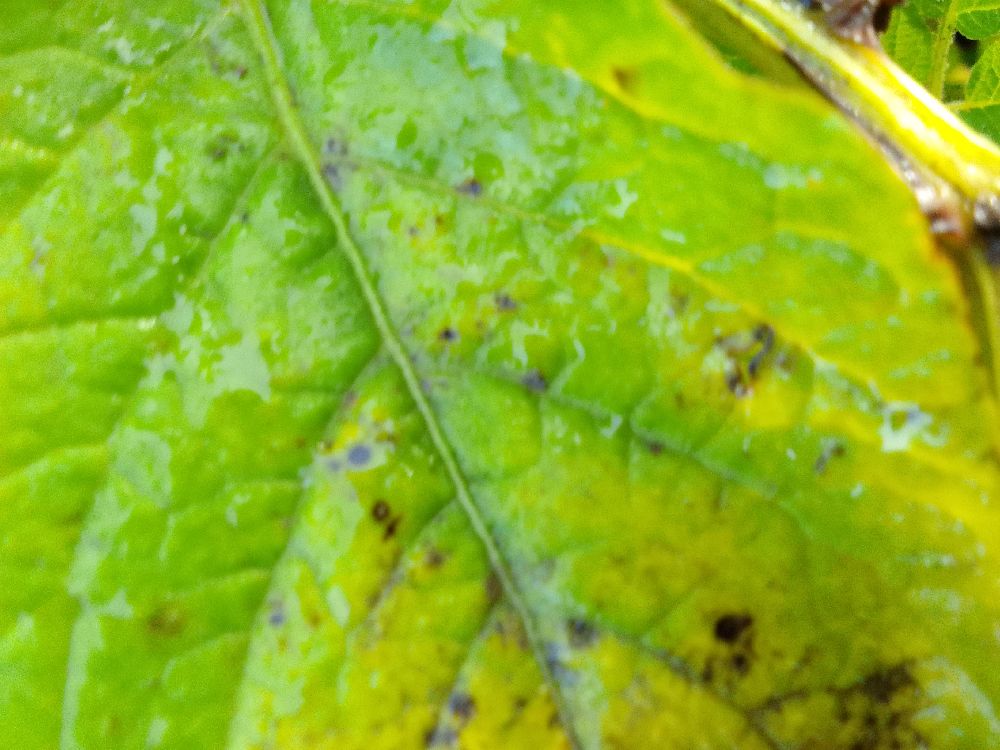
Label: Early blight